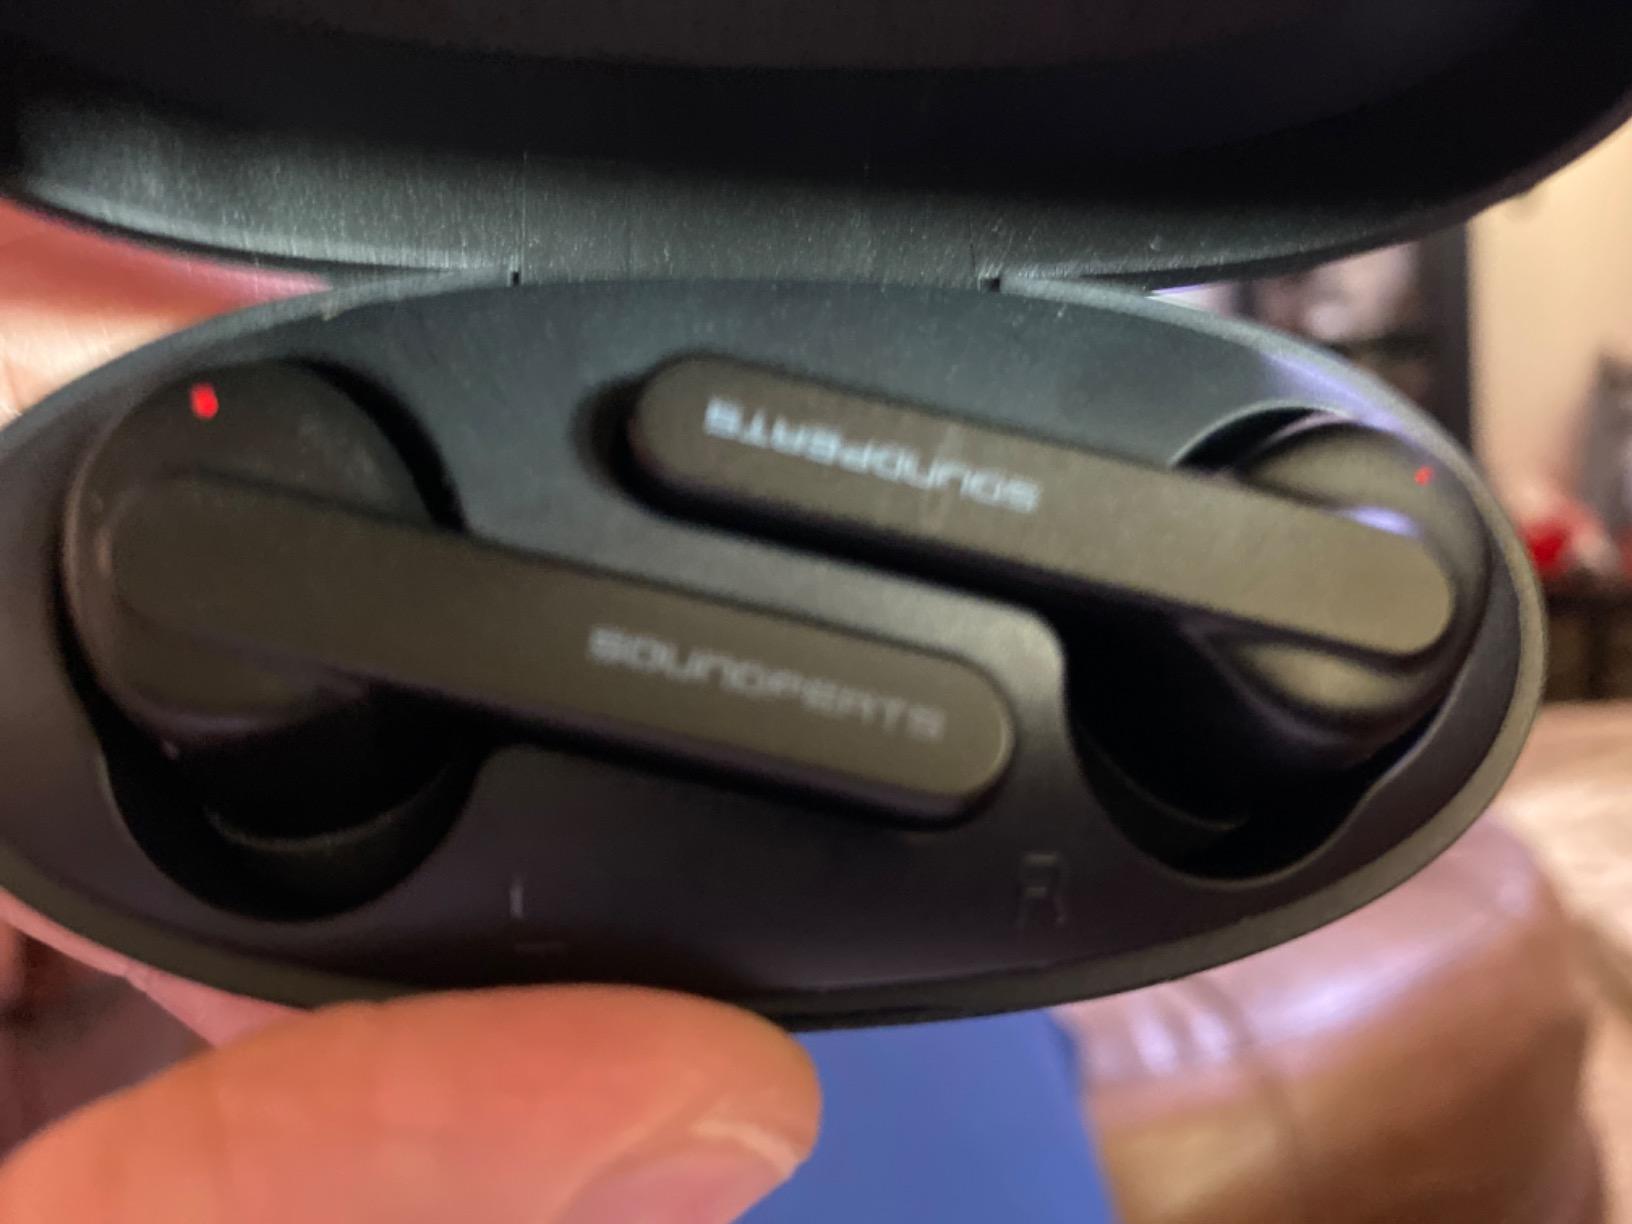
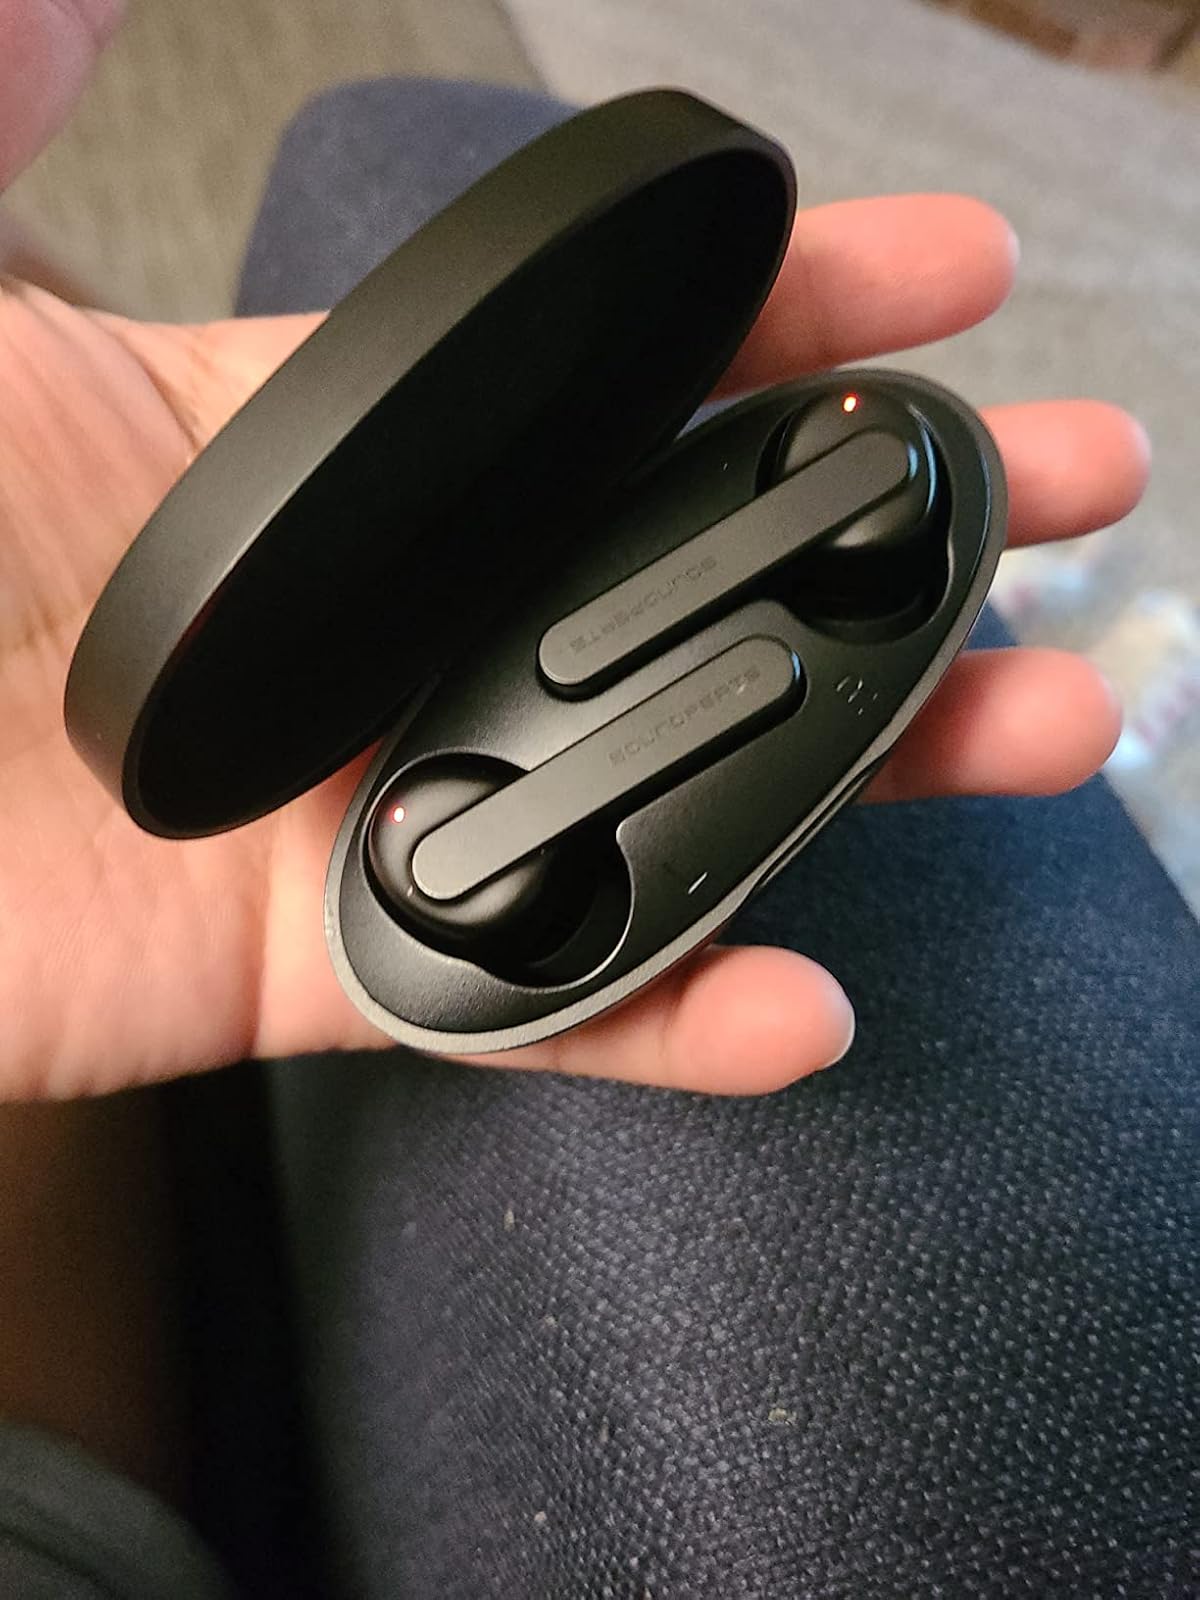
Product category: earbuds
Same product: yes